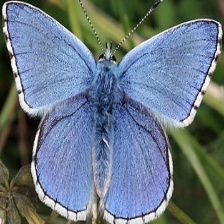
Species: ADONIS
Butterfly family (ImageNet category): lycaenid_butterfly